Frederick V, Margrave of Baden-Durlach

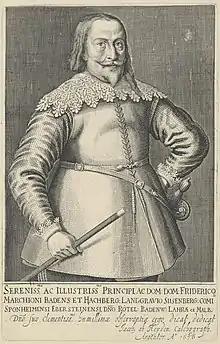
Frederick V of Baden-Durlach - engraving by Jacob van der Heyden, 1636

In 1632 Prince Louis I of Anhalt-Köthen made Frederick V a member of his Fruitbearing Society. The Society gave Frederick the nickname "der Verwandte" ("the Kinsman") and the motto "the grape" and as his emblem the common grape hyacinth ("Hyacinthus botryoides" L.). In the Society Book in Köthen, Frederick can be found as entry number 207.